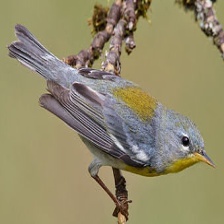
Species: NORTHERN PARULA
Scientific name: SETOPHAGA AMERICANA